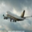
Label: airplane